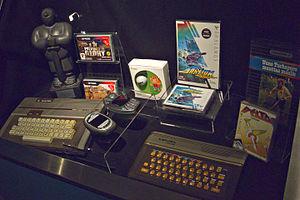
L'histoire de l'industrie du jeu vidéo en Finlande commence à l'automne 1979, lors de la publication d'un jeu d'échecs, pour le Telmac 1800. Cette industrie voit le succès d'entreprises telles que Supercell, Rovio, Remedy Entertainment, Bugbear Entertainment, Sulake, RedLynx, Frozenbyte et Housemarque. Les jeux les plus importants, développés en Finlande, incluent Max Payne, Rally Trophy, Stardust et Angry Birds.